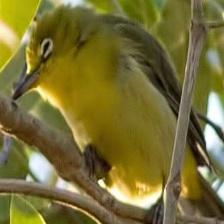
Species: MALAGASY WHITE EYE
Scientific name: ZOSTEROPS MADERASPATANUS